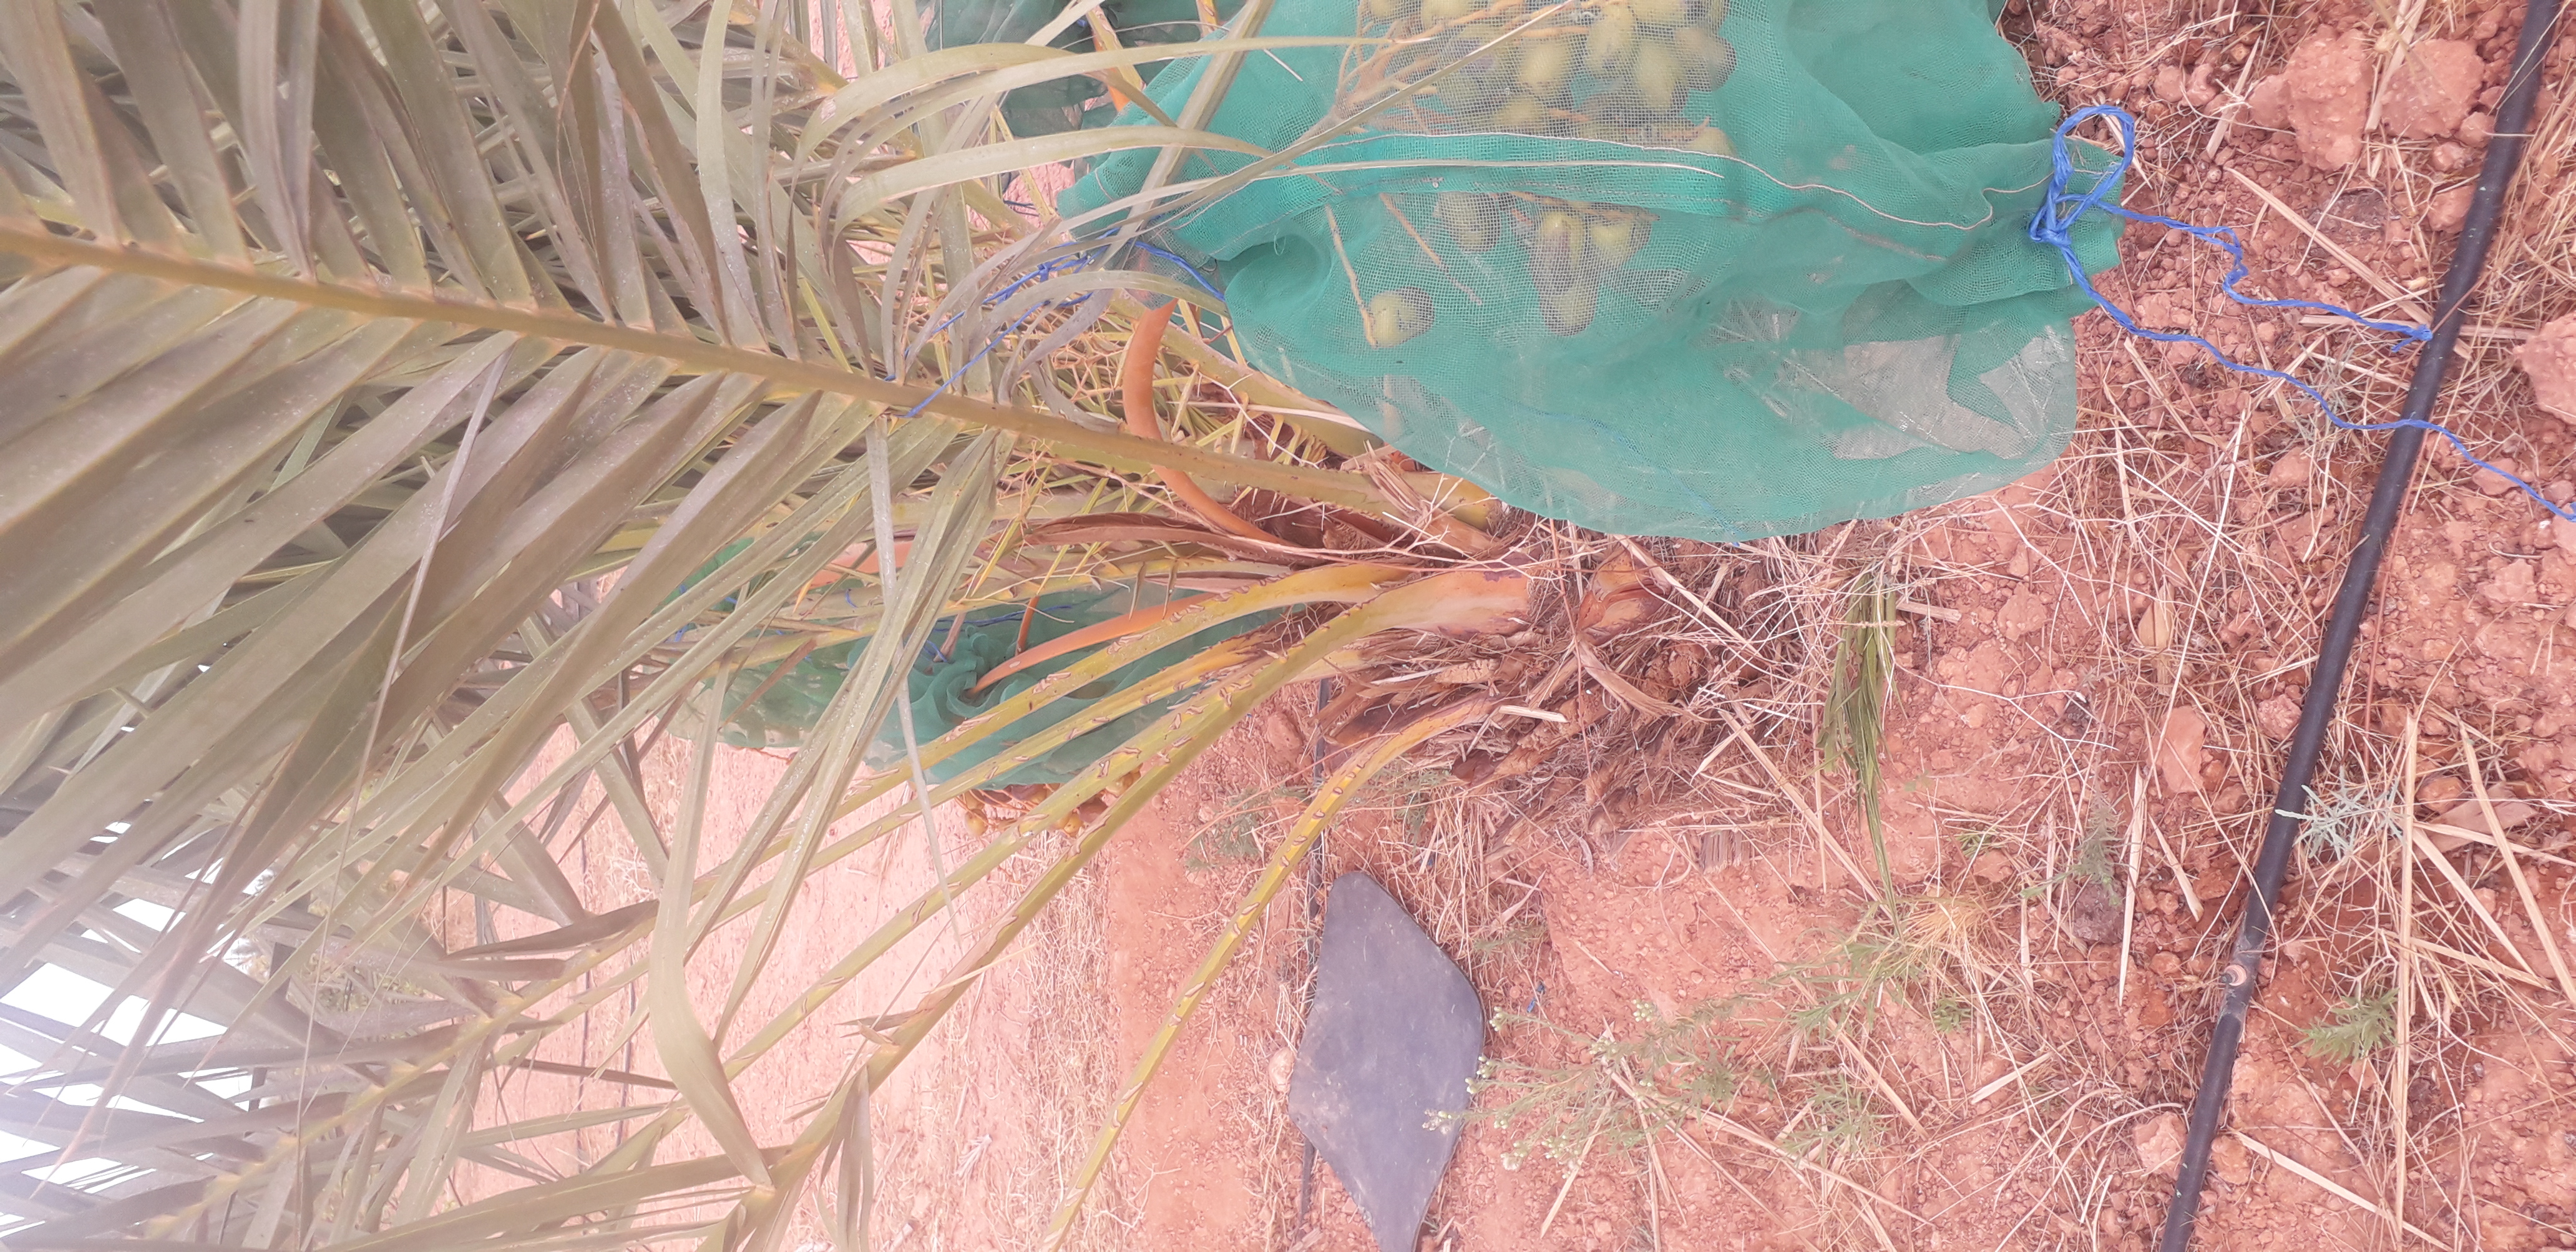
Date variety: Boufagous